Phyllis Williams Lehmann

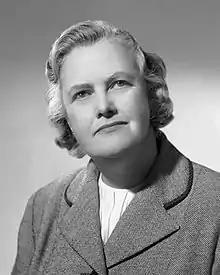

Phyllis Williams Lehmann, (November 30, 1912 – September 29, 2004) was an American classical archaeologist who specialised in the Samothrace temple complex, where she discovered a third statue of Winged Victory (1949), which is kept today at the Archaeological Museum of Samothrace and recovered missing fingers of the hand of the famous "Winged Victory of Samothrace" at the Louvre.